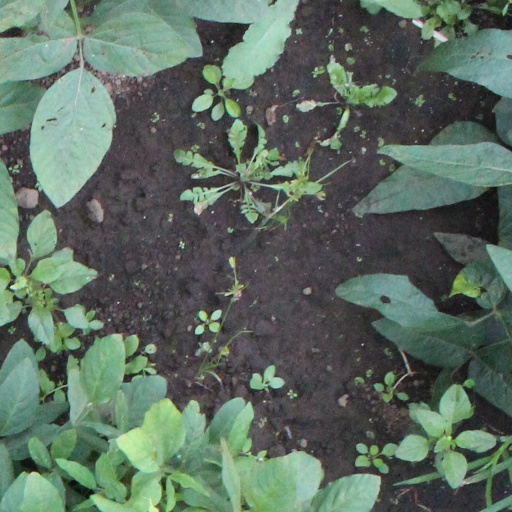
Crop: soybean